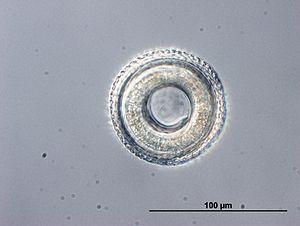
Toxocara est un genre de nématodes et de la famille des Toxocaridae.